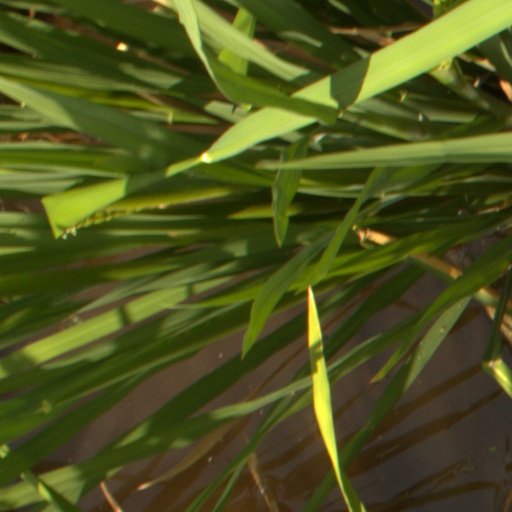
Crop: rice